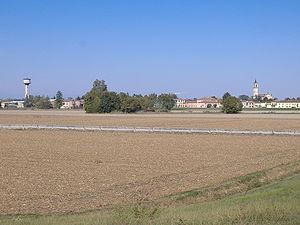
Caselle Landi est une commune italienne de 1 765 habitants de la province de Lodi en région Lombardie.